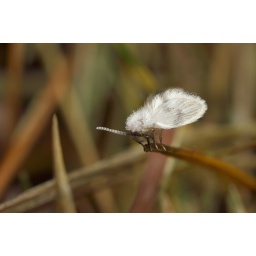
Moth fly sitting on decaying grass trimmings in the compost bin